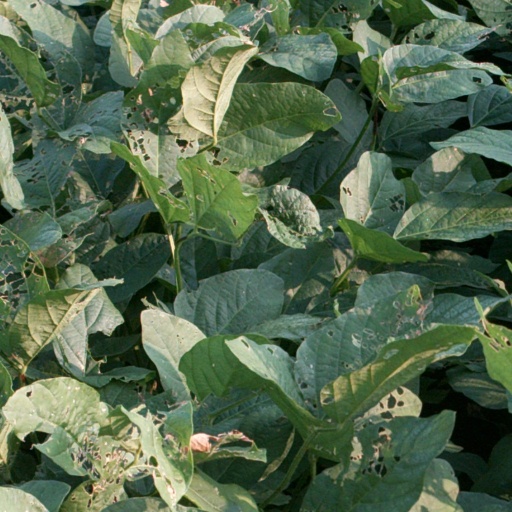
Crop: soybean